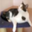
Label: cat